Benghazi

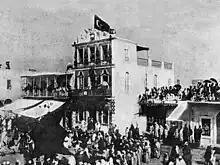
The Ottoman flag is raised during Mawlid celebrations in Benghazi in 1896.

In the 13th century, the small settlement became an important player in the trade growing up between Genoese merchants and the tribes of the hinterland. In 16th century maps, the name of Marsa ibn Ghazi appears.